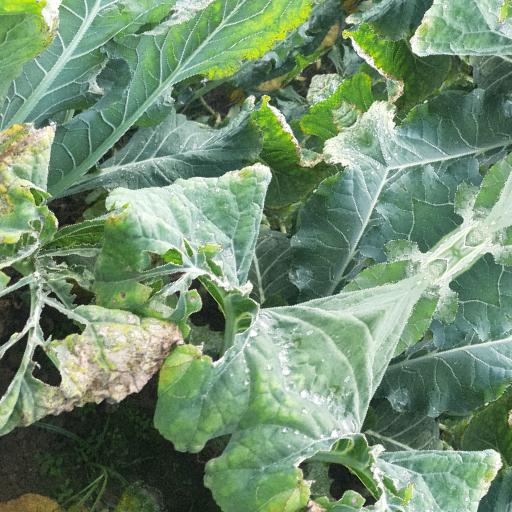
Label: Black Rot